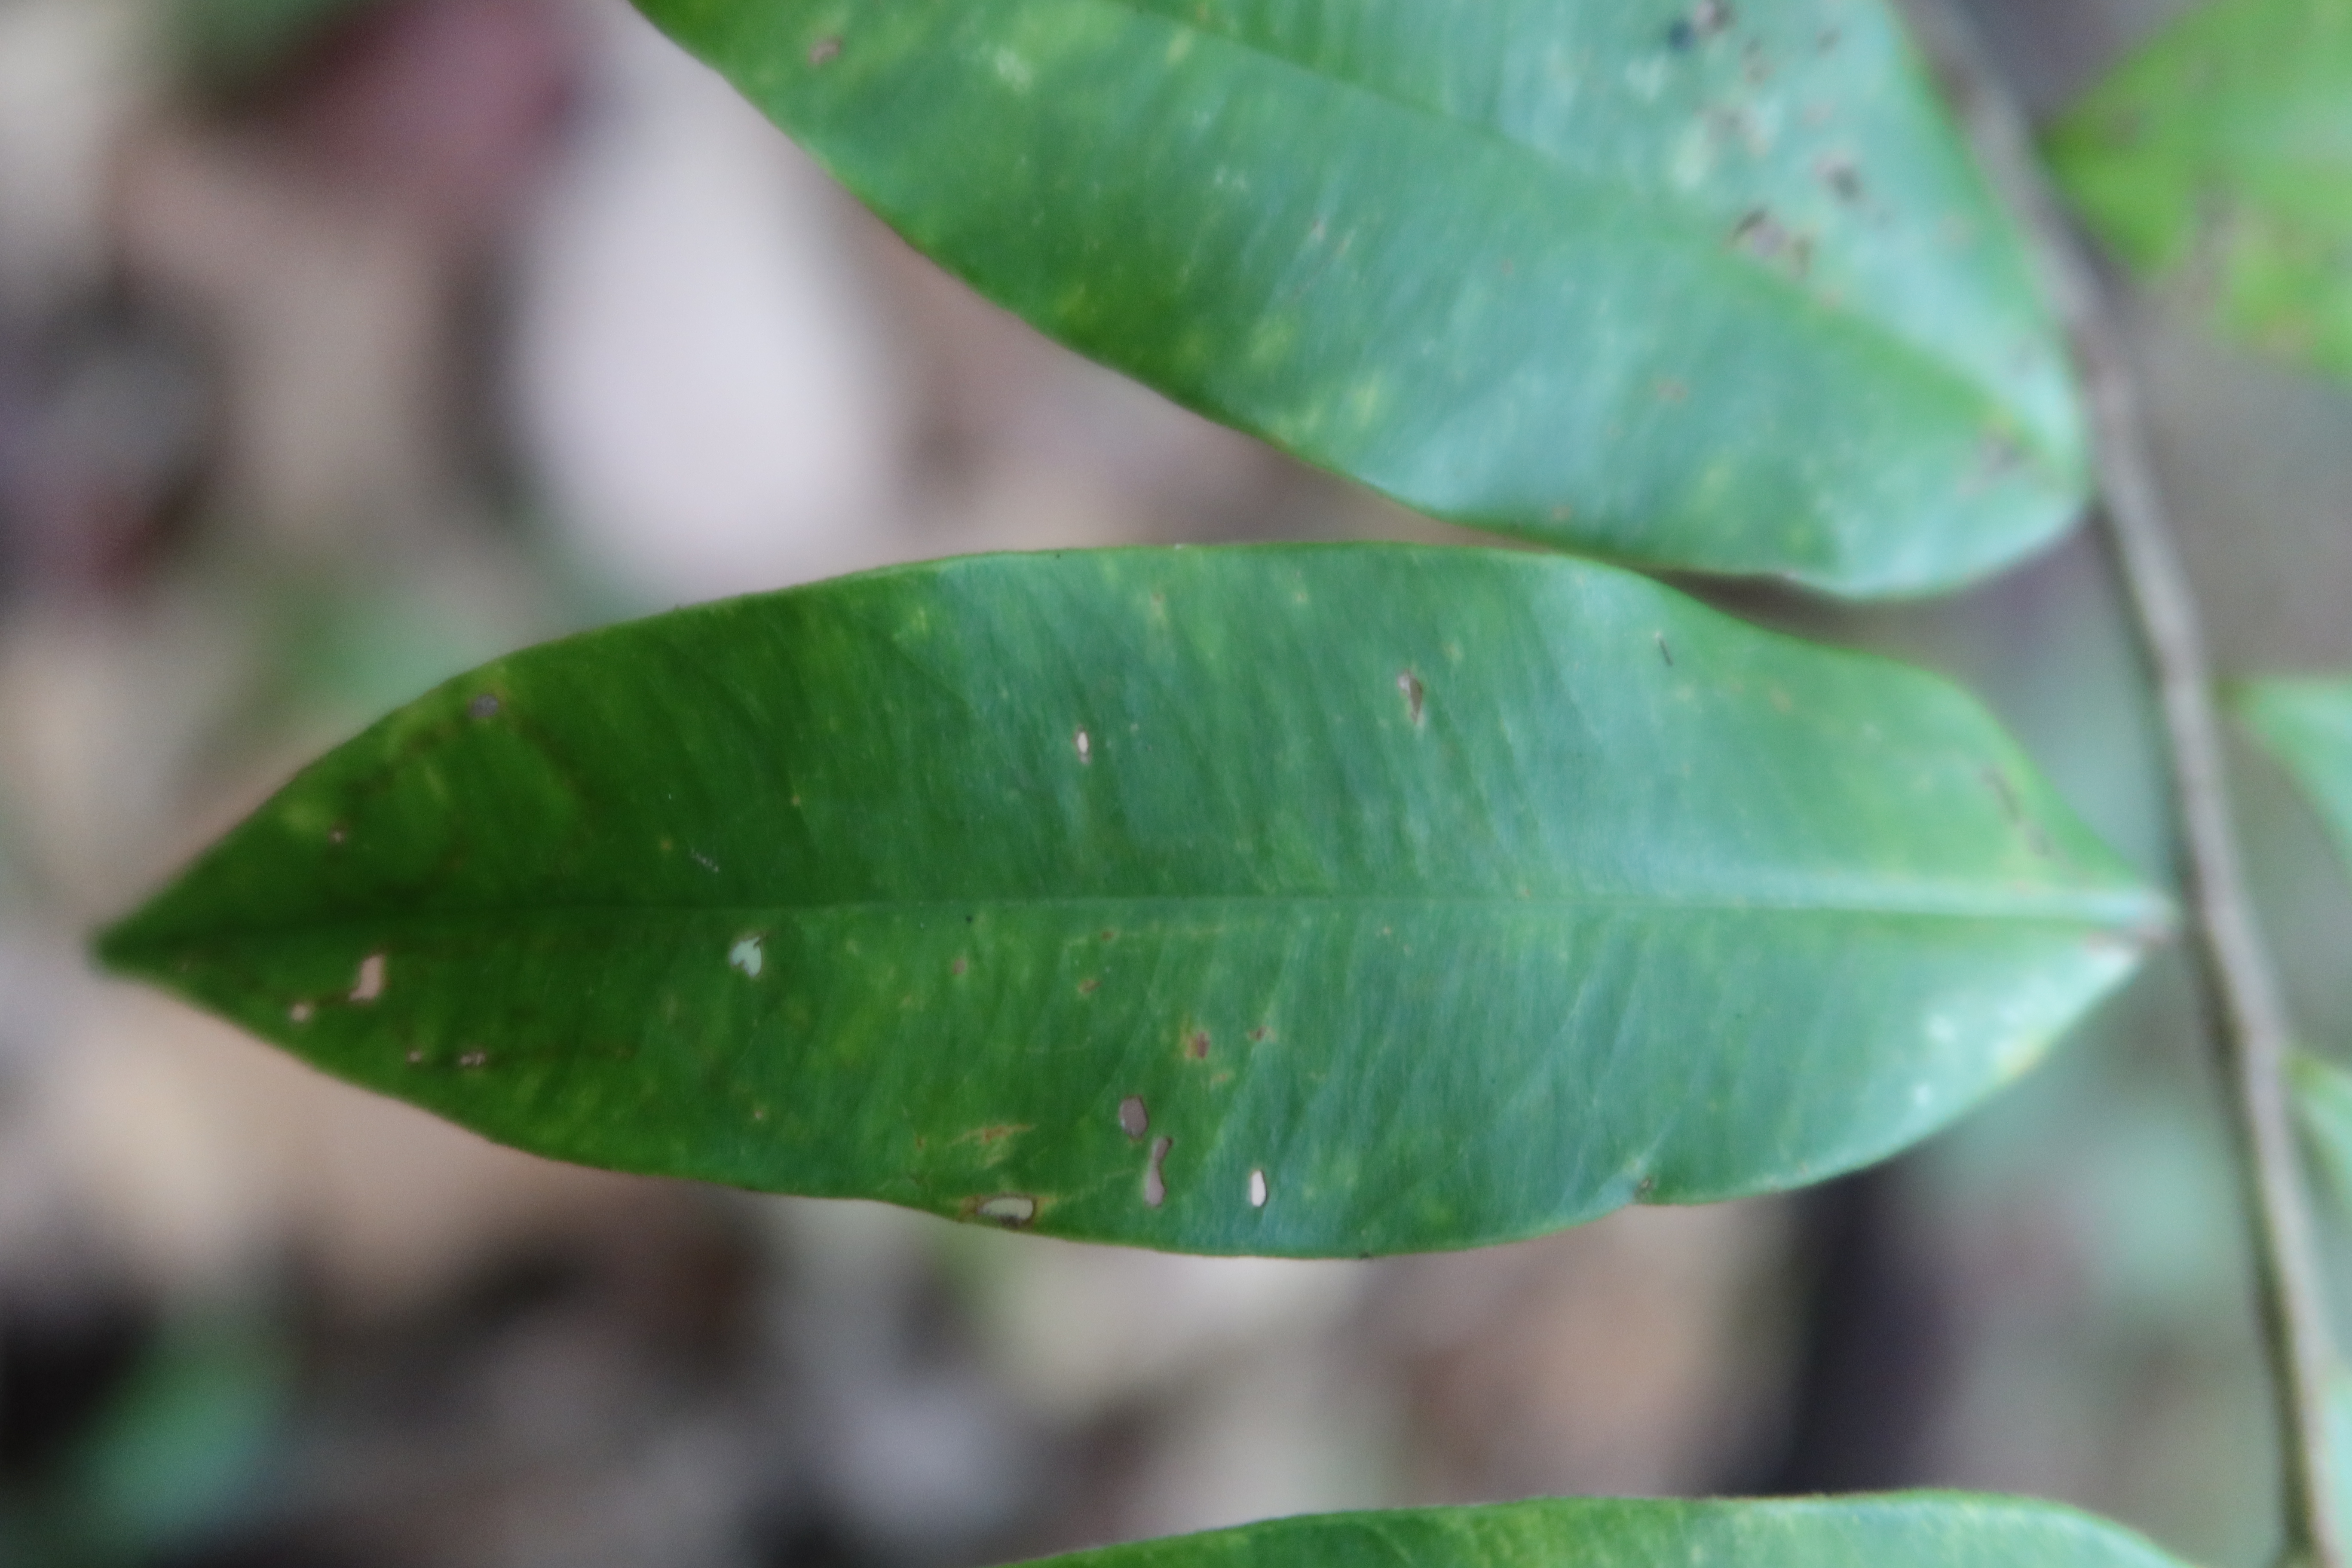
Label: Brown spots